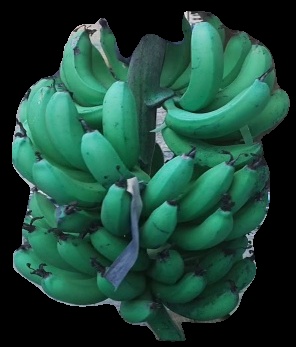
Variety: pachbale
Grade: grade3